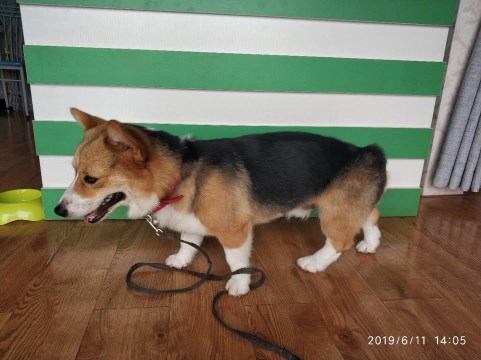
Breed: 2909-n000116-Cardigan